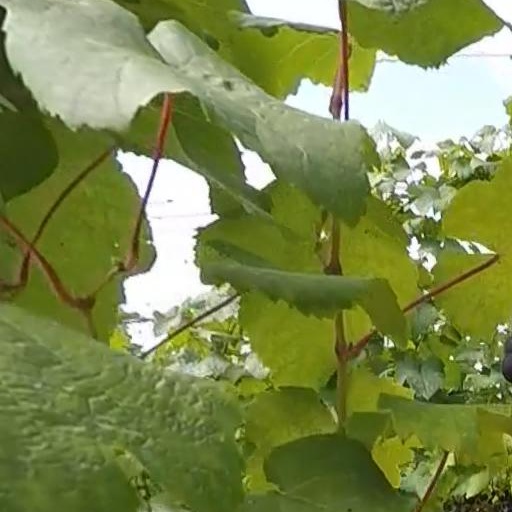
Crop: grape